Southport F.C.

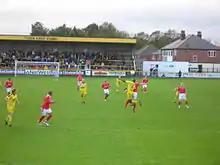
Southport (in yellow) vs Kidderminster Harriers at Haig Avenue, 22 November 2005.

Having finished in the bottom half of the table at the end of the 1957–58 season, the club dropped into the Fourth Division following the reorganisation of the Third Division North and Third Division South into Third and Fourth Divisions. The club's first promotion came at the end of the 1966–67 season, when they finished as runners-up in the Fourth Division behind Stockport County under the guidance of Billy Bingham, who later went on to manage the Northern Irish national team. They were relegated back to the Fourth Division in 1970, but won promotion again in 1973 when they finished as Fourth Division Champions. Relegation back to the Fourth Division followed the very next season. This heralded a period of decline as crowds dropped – on some occasions into just three figures – and the ground fell into disrepair.